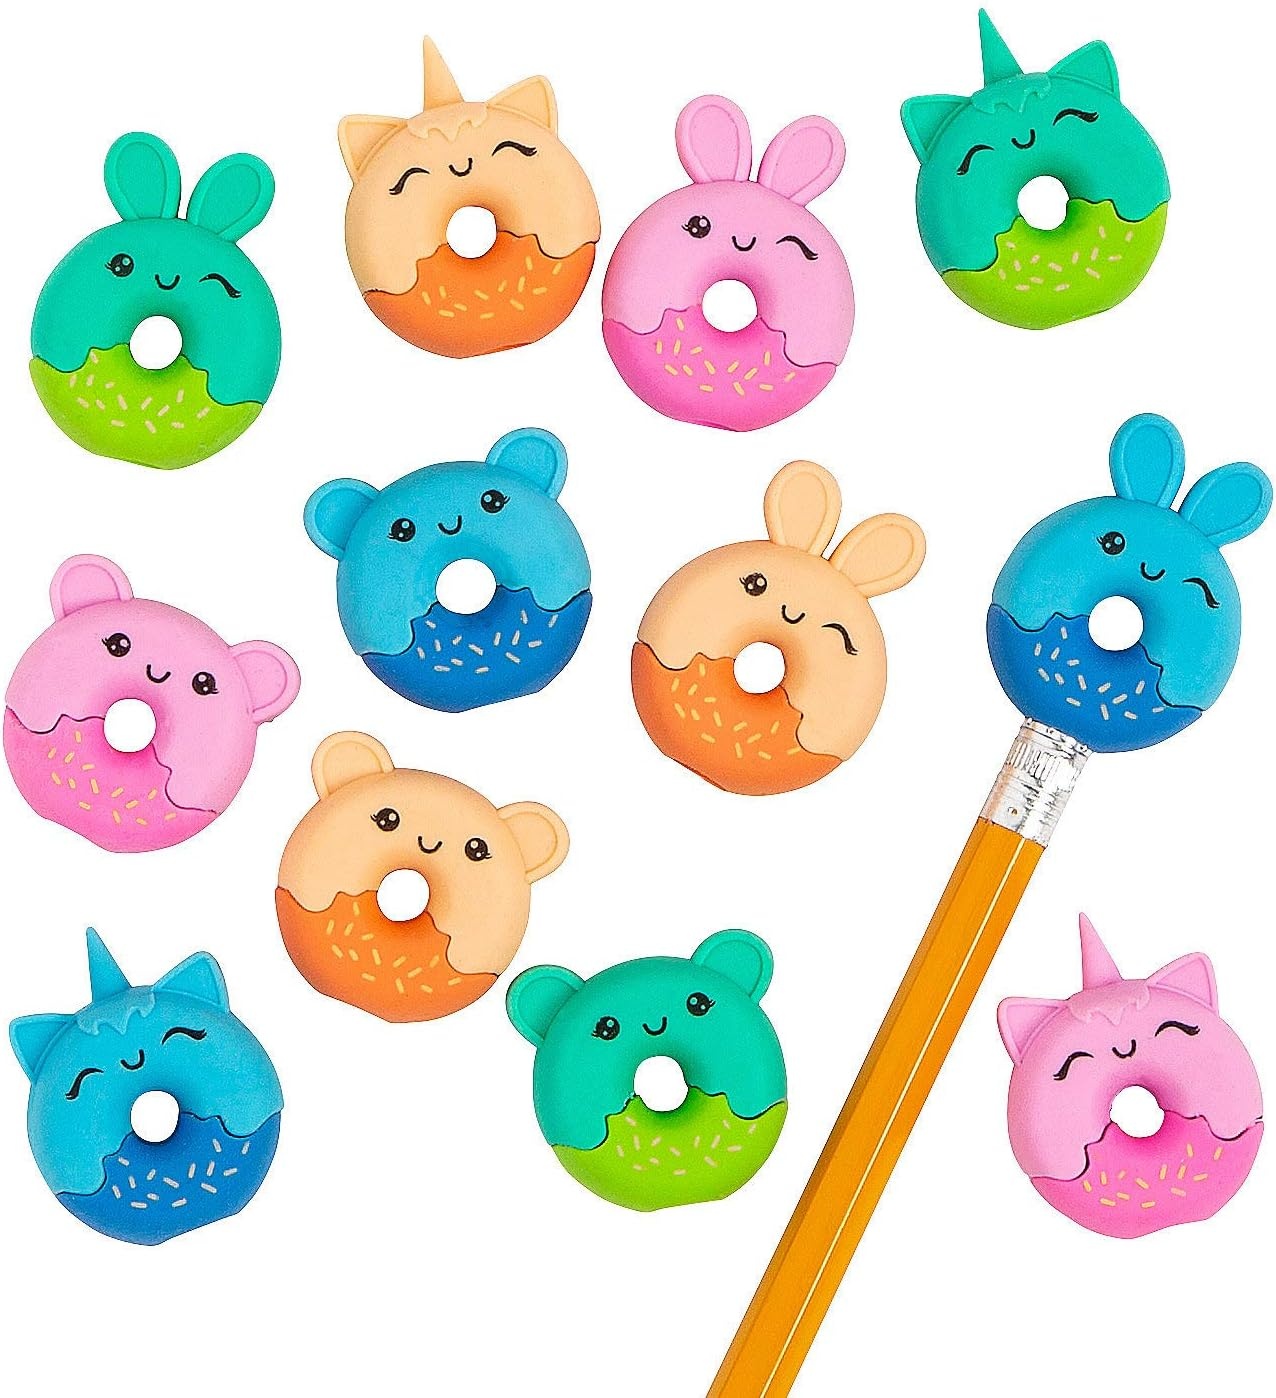
Donut Animal Eraser Pencil Toppers - 24 Pc. - Stationery - 24 Pieces
Overview Brand : Fun Express Color : Multicolor Material : Cotton Recommended Uses For Product : Writing Special Feature : Lightweight About this item Donut Animal Eraser Pencil Toppers - 24 Pc. - Stationery - 24 Pieces
Brand: FunExpress
Category: Office Supplies > General Office Supplies > Erasers > Standard Erasers